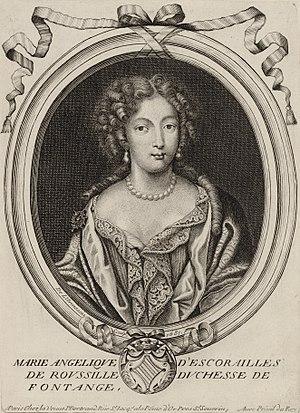
Marie-Angélique de Scoraille de Roussille, duchesse de Fontanges, née le 7 juillet 1661 et décédée le 28 juin 1681, était une favorite de Louis XIV. Âgée de 17 ans en 1679, elle tomba dans les bras du roi, alors âgé de 41 ans. Elle fut la dernière à ce titre dans la vie de Louis XIV, dans la mesure où la relation du roi avec Madame de Montespan était alors finissante et où Madame de Maintenon ne fut pas à proprement parler une favorite puisque le roi l'épousa.